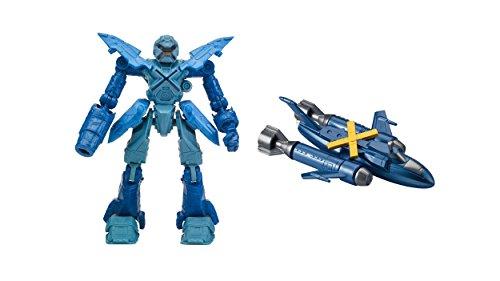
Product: Mech-X4 5" Robot & Battle Submarine Dual Pack
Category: Toys & Games | Toy Figures & Playsets | Playsets & Vehicles | Playsets
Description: Includes unique color scheme Robot and Battle Submarine.
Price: $6.92
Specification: ProductDimensions:3x6x5inches|ItemWeight:12.6ounces|ShippingWeight:12.6ounces(Viewshippingratesandpolicies)|DomesticShipping:ItemcanbeshippedwithinU.S.|InternationalShipping:ThisitemcanbeshippedtoselectcountriesoutsideoftheU.S.LearnMore|ASIN:B06XYHBCBS|Itemmodelnumber:37311|Manufacturerrecommendedage:4-12years